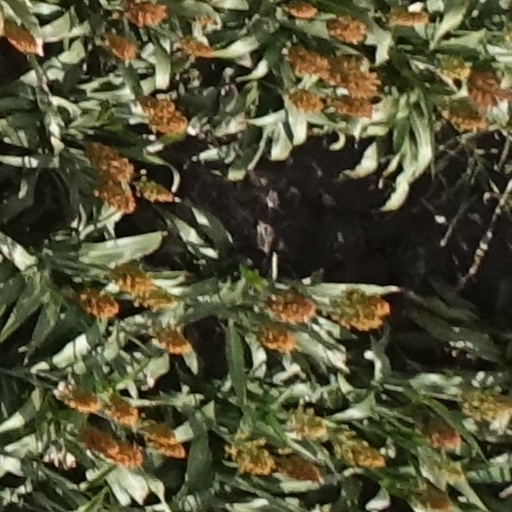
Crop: sorghum